Hope Street Unitarian Chapel

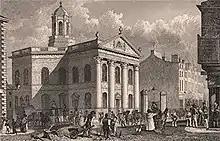
Paradise Street Chapel, Liverpool, 1829 engraving

In 1777 John Yates, a Unitarian, became the minister at the Kaye Street Chapel. In 1791 the congregation moved with him to Paradise Street Chapel, from which he retired in 1823. After Pendlebury Houghton had been minister for about a year, John Grundy took over. James Martineau joined him as a colleague in 1832, and Grundy, in poor health, stepped down in 1835. Martineau had a Gothic church built in 1848, in Hope Street, and the congregation moved there.